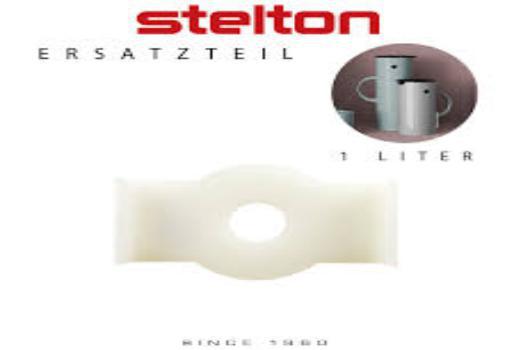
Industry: Necessities